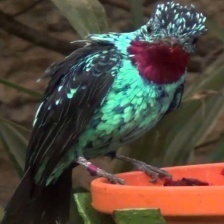
Species: SPANGLED COTINGA
Scientific name: COTINGA CAYANA